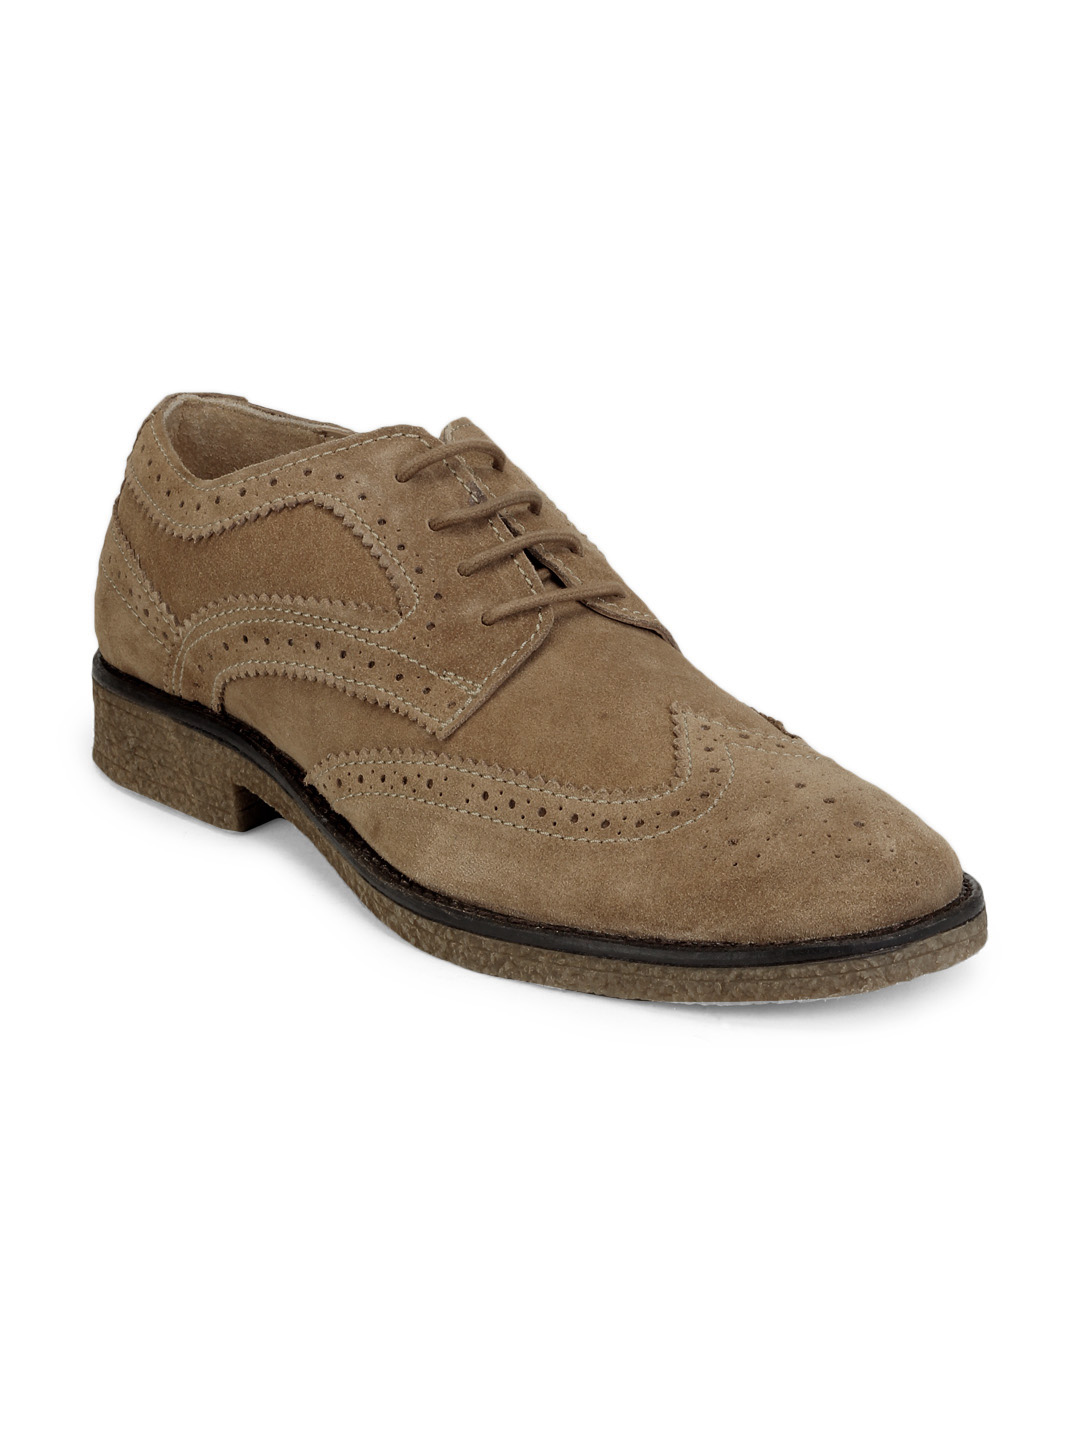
Gas Men Brown Lear Shoes
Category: Footwear / Shoes / Casual Shoes
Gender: Men
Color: Brown
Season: Winter 2014
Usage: Casual